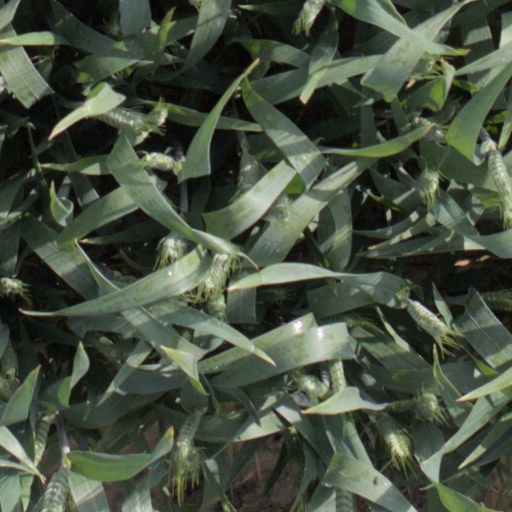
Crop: wheat